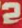
Number: 2